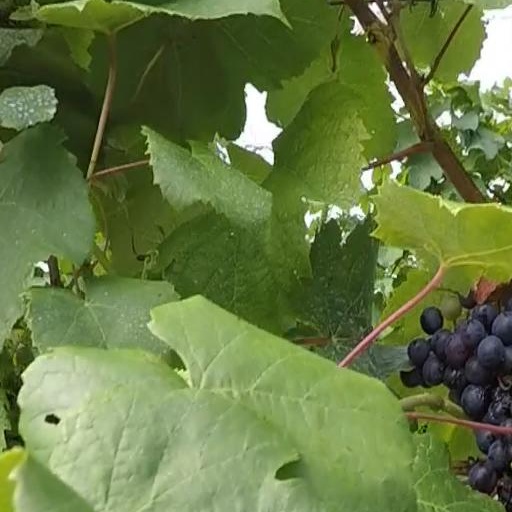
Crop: grape